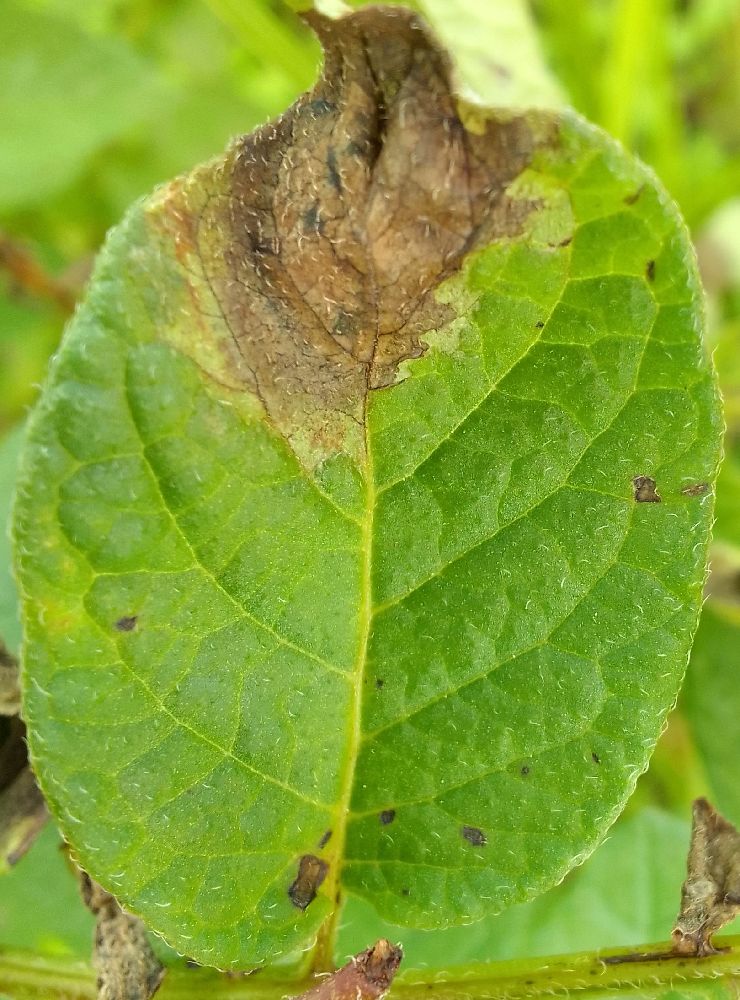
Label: Late blight